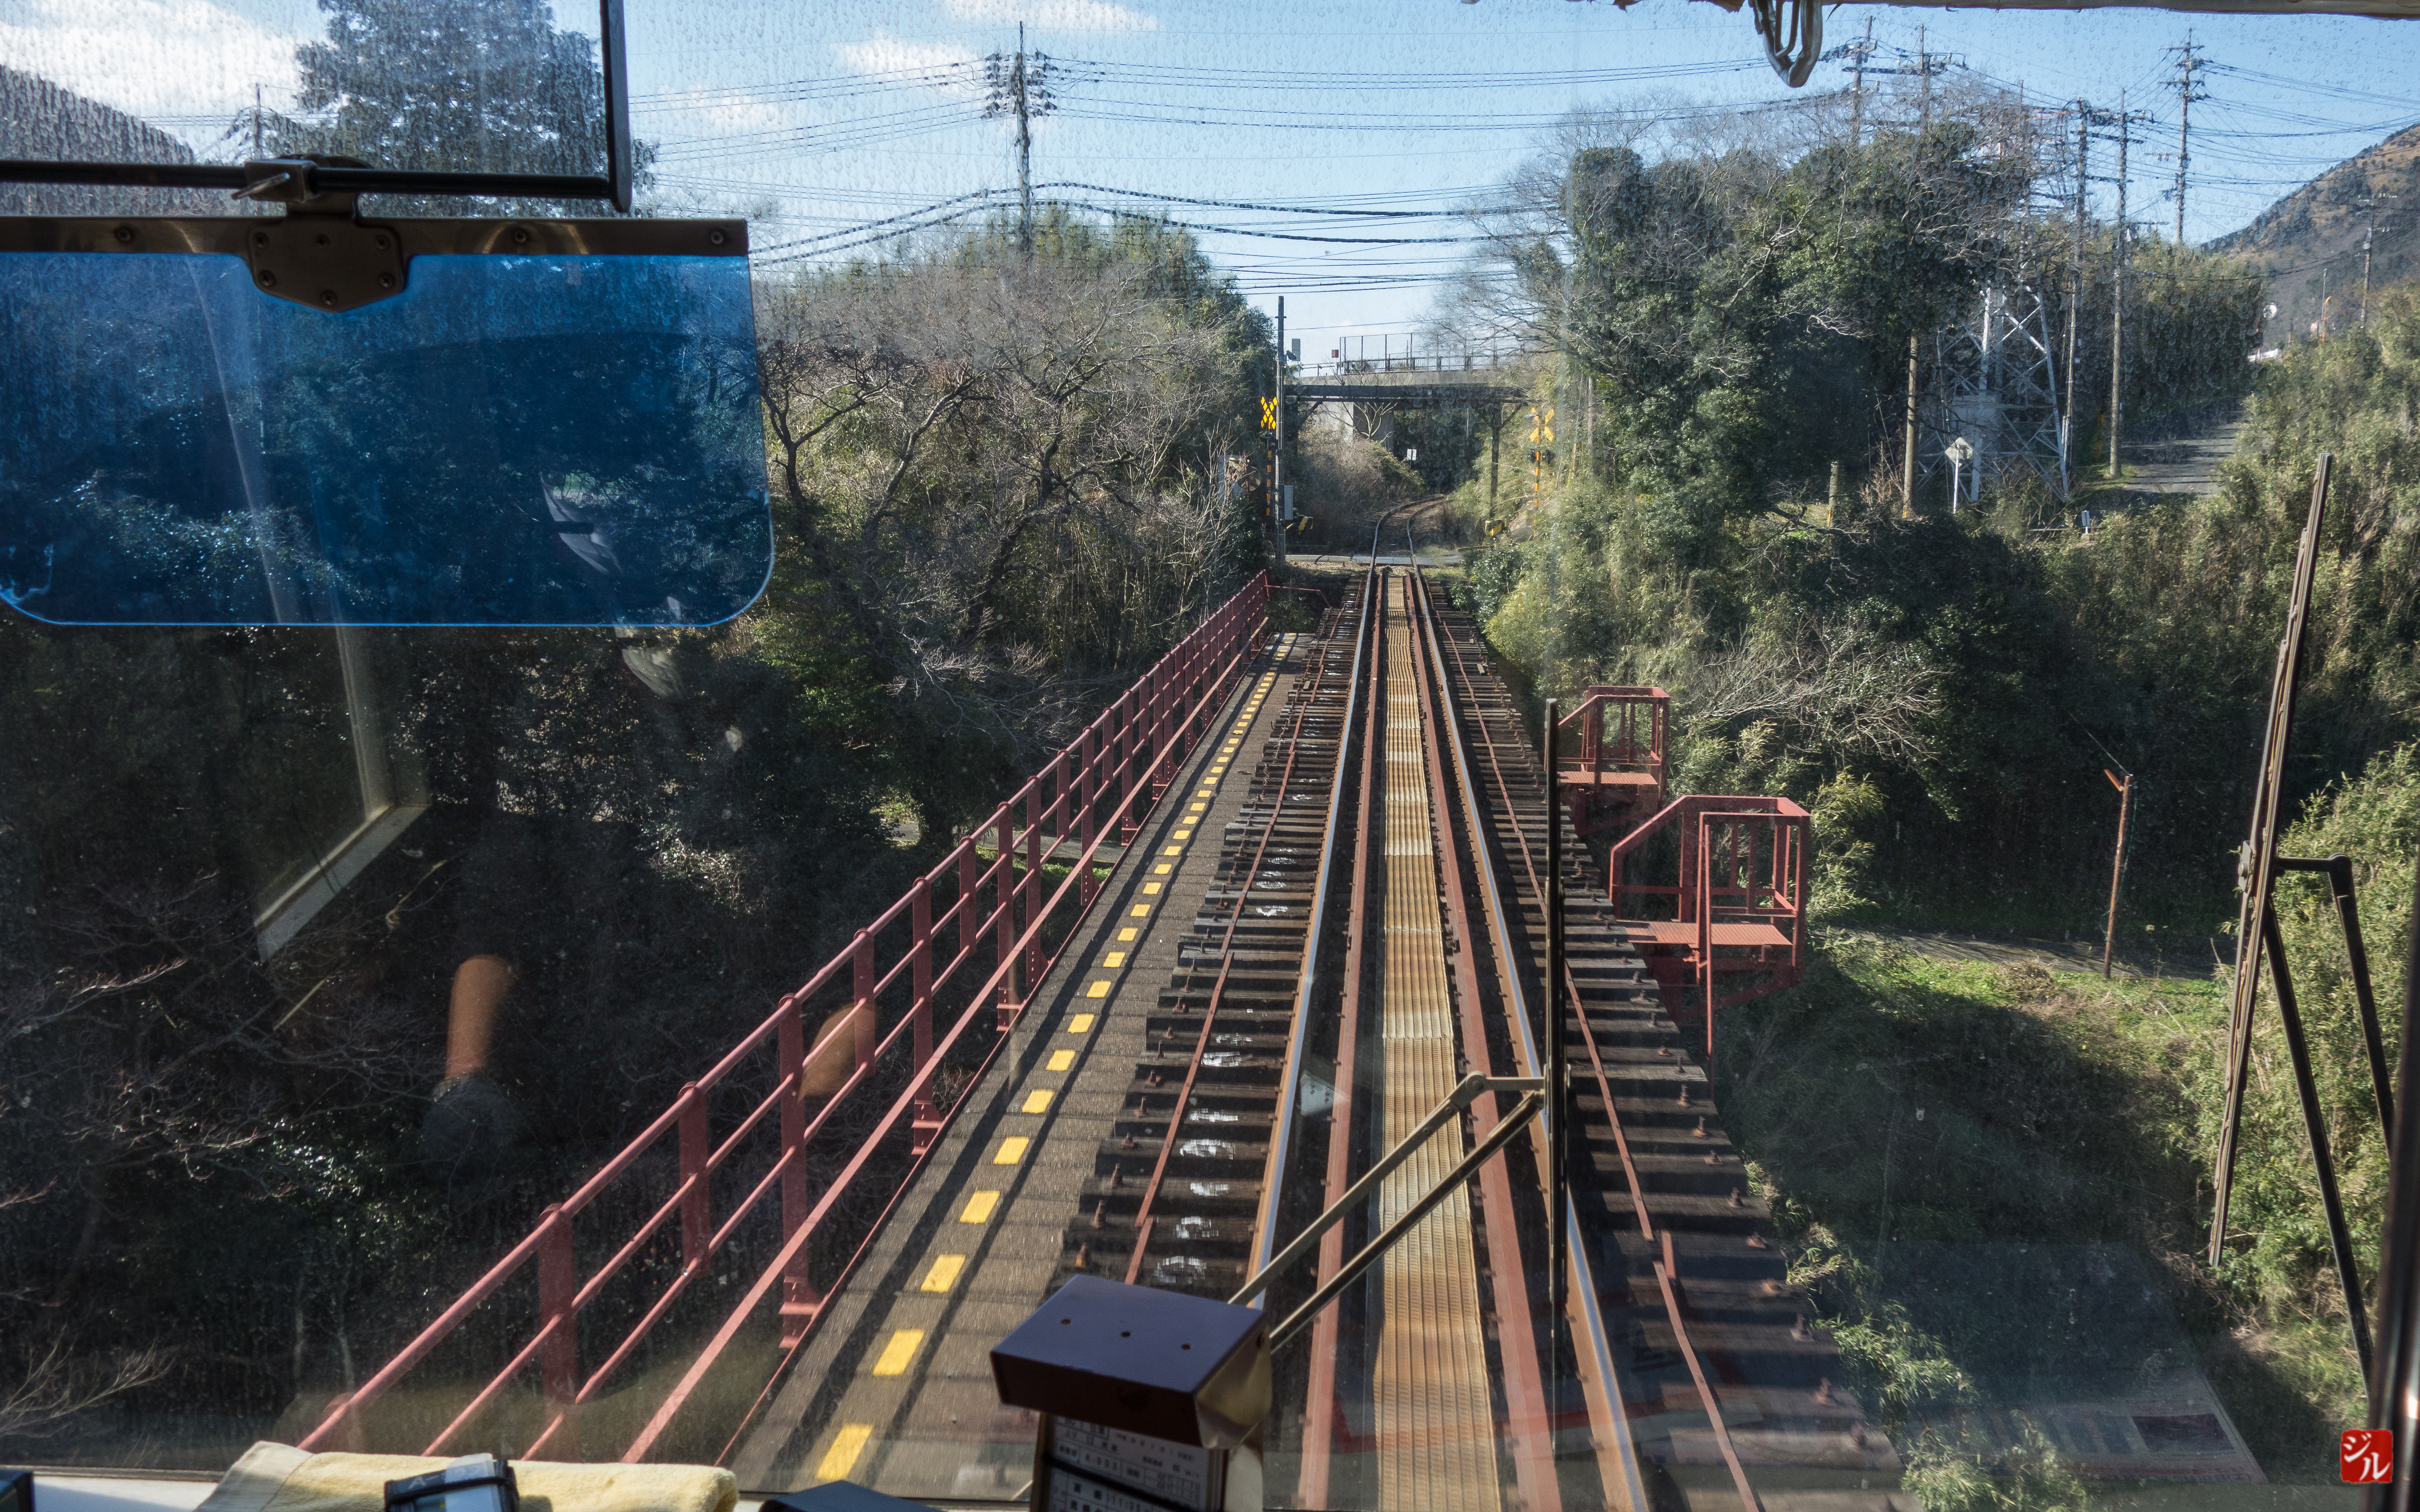
track, bridge, train, transport, vehicle, aso, public transport, japon, volcan, san, funicular, japon2015, kumamotoken, rail transport, takamori, montaso, asogun, asoboy, asosan, land vehicle, rolling stock, metropolitan area